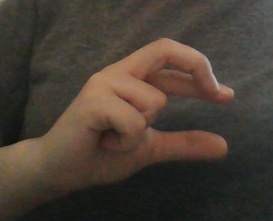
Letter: thal